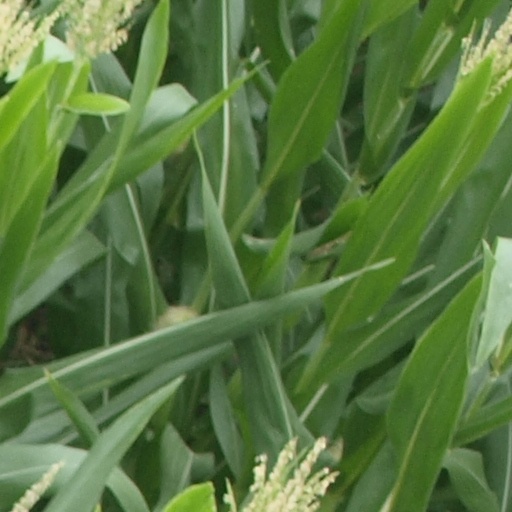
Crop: maize; corn